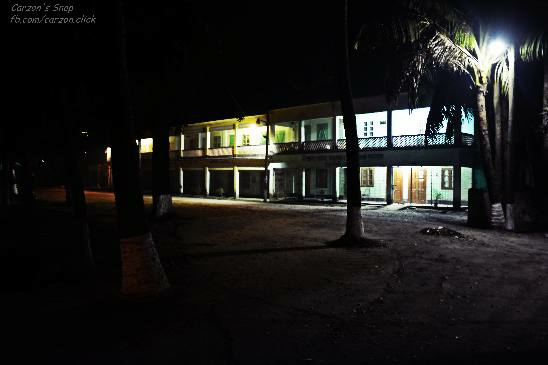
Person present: No